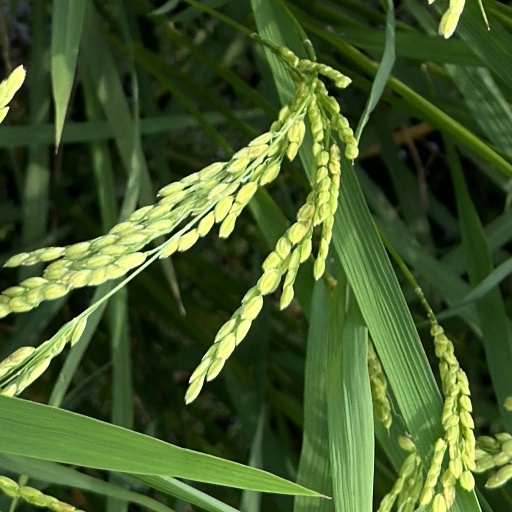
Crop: rice